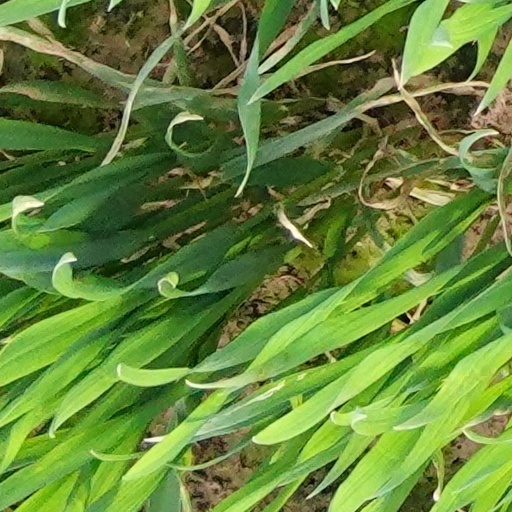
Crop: wheat